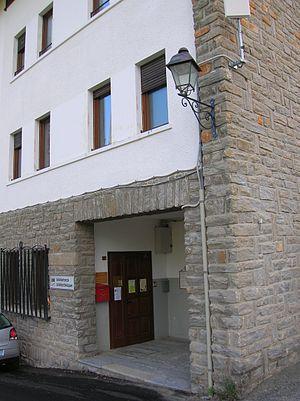
Gignod est une commune alpine de la Vallée d'Aoste en Italie du Nord.